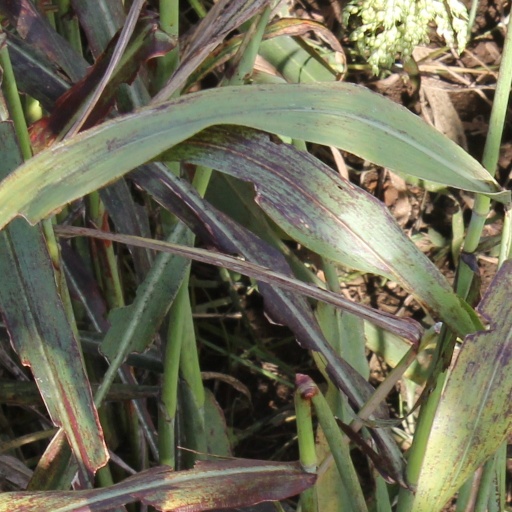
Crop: sorghum